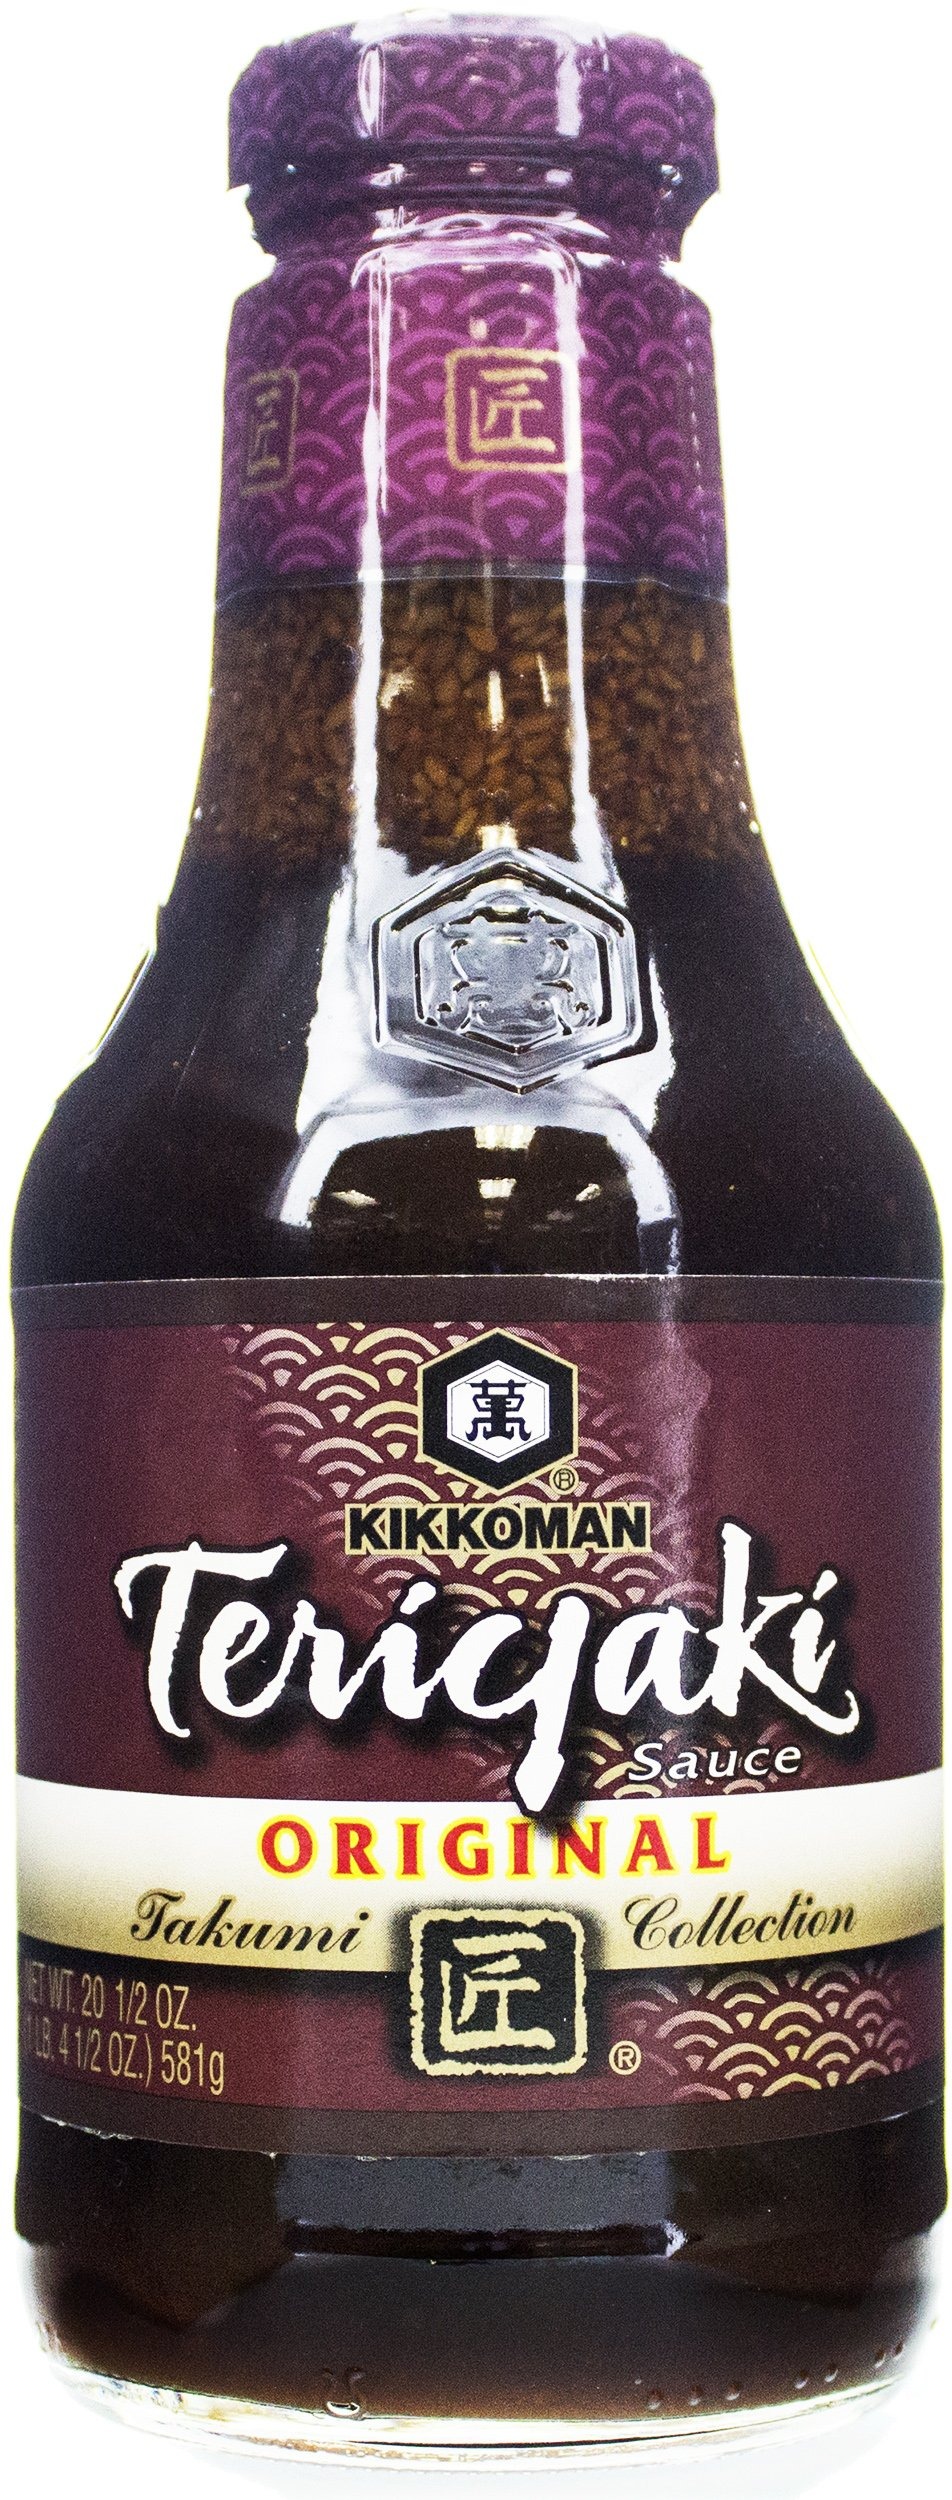
Item Name: Kikkoman Orignal Takumi Colleciton Teriyaki Sauce, 20 Oz (Pack of 6)
Bullet Point 1: The package length of the product is 6 inches. State of Readiness: Ready to Eat
Bullet Point 2: The package width of the product is 5 inches
Bullet Point 3: The package height of the product is 4 inches
Bullet Point 4: Country of origin is United States
Value: 120.0
Unit: Ounce

Price: 5.485